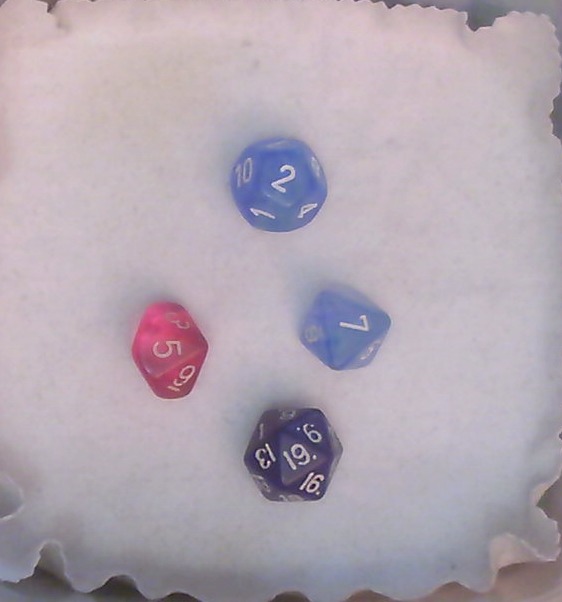
Dice in frame:
type: d20
value: 19
type: d10
value: 5
type: d12
value: 2
type: d8
value: 7
Label source: human
Face values trusted: yes